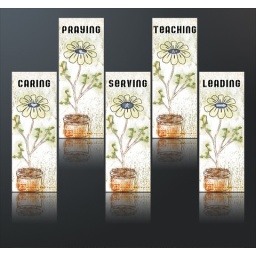
Art for church ministry fair. Pieces included banners, book cover and table signs. Art was hand drawn and colored in Photoshop.